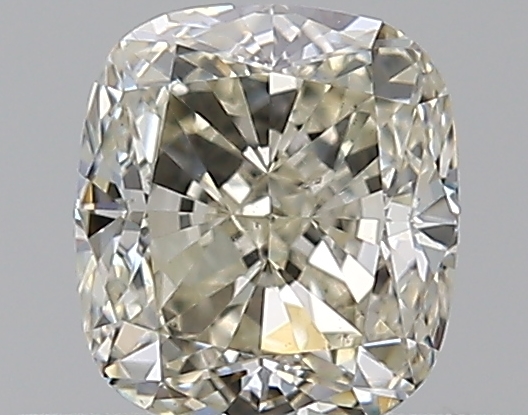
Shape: cushion
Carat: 0.5
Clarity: VS2
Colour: M
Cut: EX
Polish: EX
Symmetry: VG
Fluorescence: F
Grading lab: GIA
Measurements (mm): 4.73 x 4.28 x 2.84